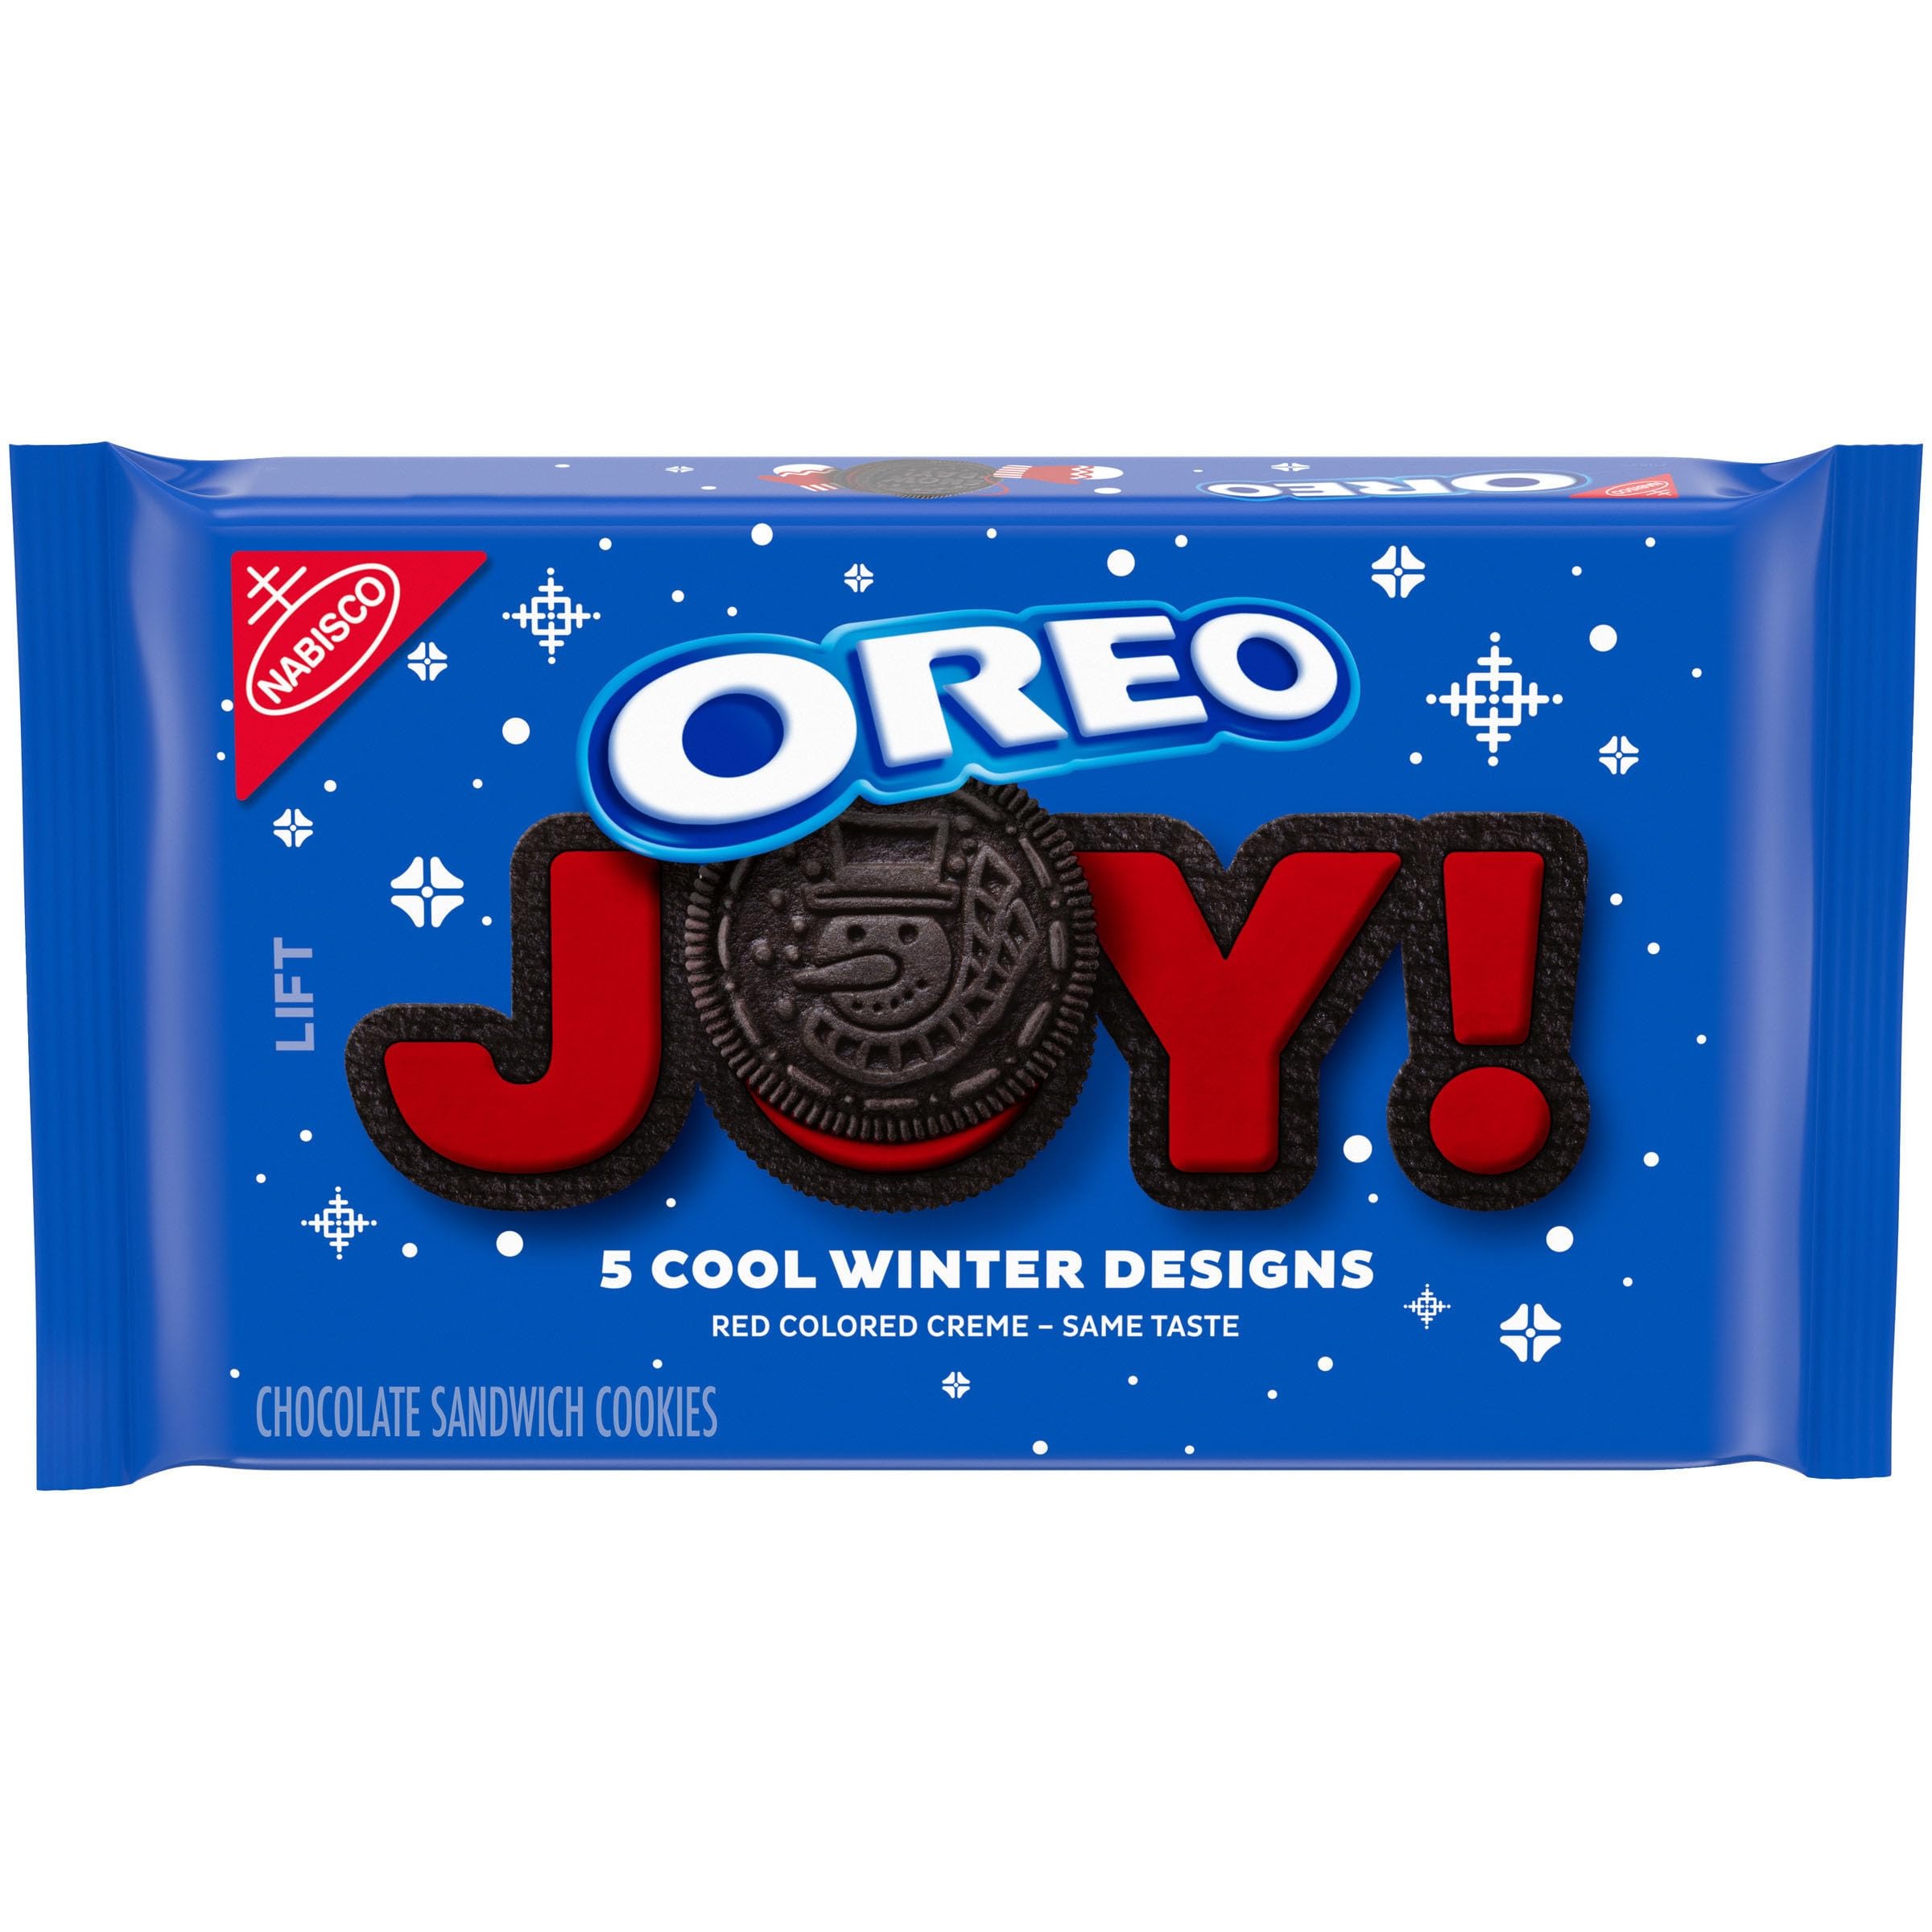
Item Name: OREO Red Creme Chocolate Sandwich Cookies, Limited Edition, Holiday Cookies, 1.25 lb
Bullet Point 1: 1.25 lb pack of OREO Red Creme Chocolate Sandwich Holiday Cookies (packaging may vary)
Bullet Point 2: OREO chocolate sandwich cookies feature a rich red creme filling between holiday-themed chocolate wafers
Bullet Point 3: Share these holiday snack cookies with friends and family at your next holiday party or mix them into your favorite dessert recipe
Bullet Point 4: OREO Red Creme Chocolate Sandwich cookies are supremely dunkable snack cookies for sharing or gifting
Bullet Point 5: Kosher cookies come in resealable pack keeping you stocked up for holiday guests
Value: 20.0
Unit: Ounce

Price: 5.44